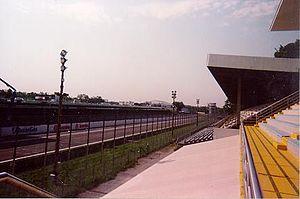
Monza ['mon:tsa] est une ville italienne d'environ 120 000 habitants chef-lieu de la province de Monza et de la Brianza en Lombardie, région de la plaine du Pô.